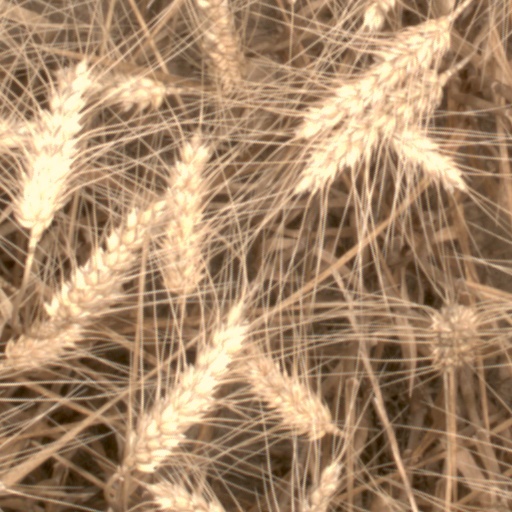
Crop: wheat